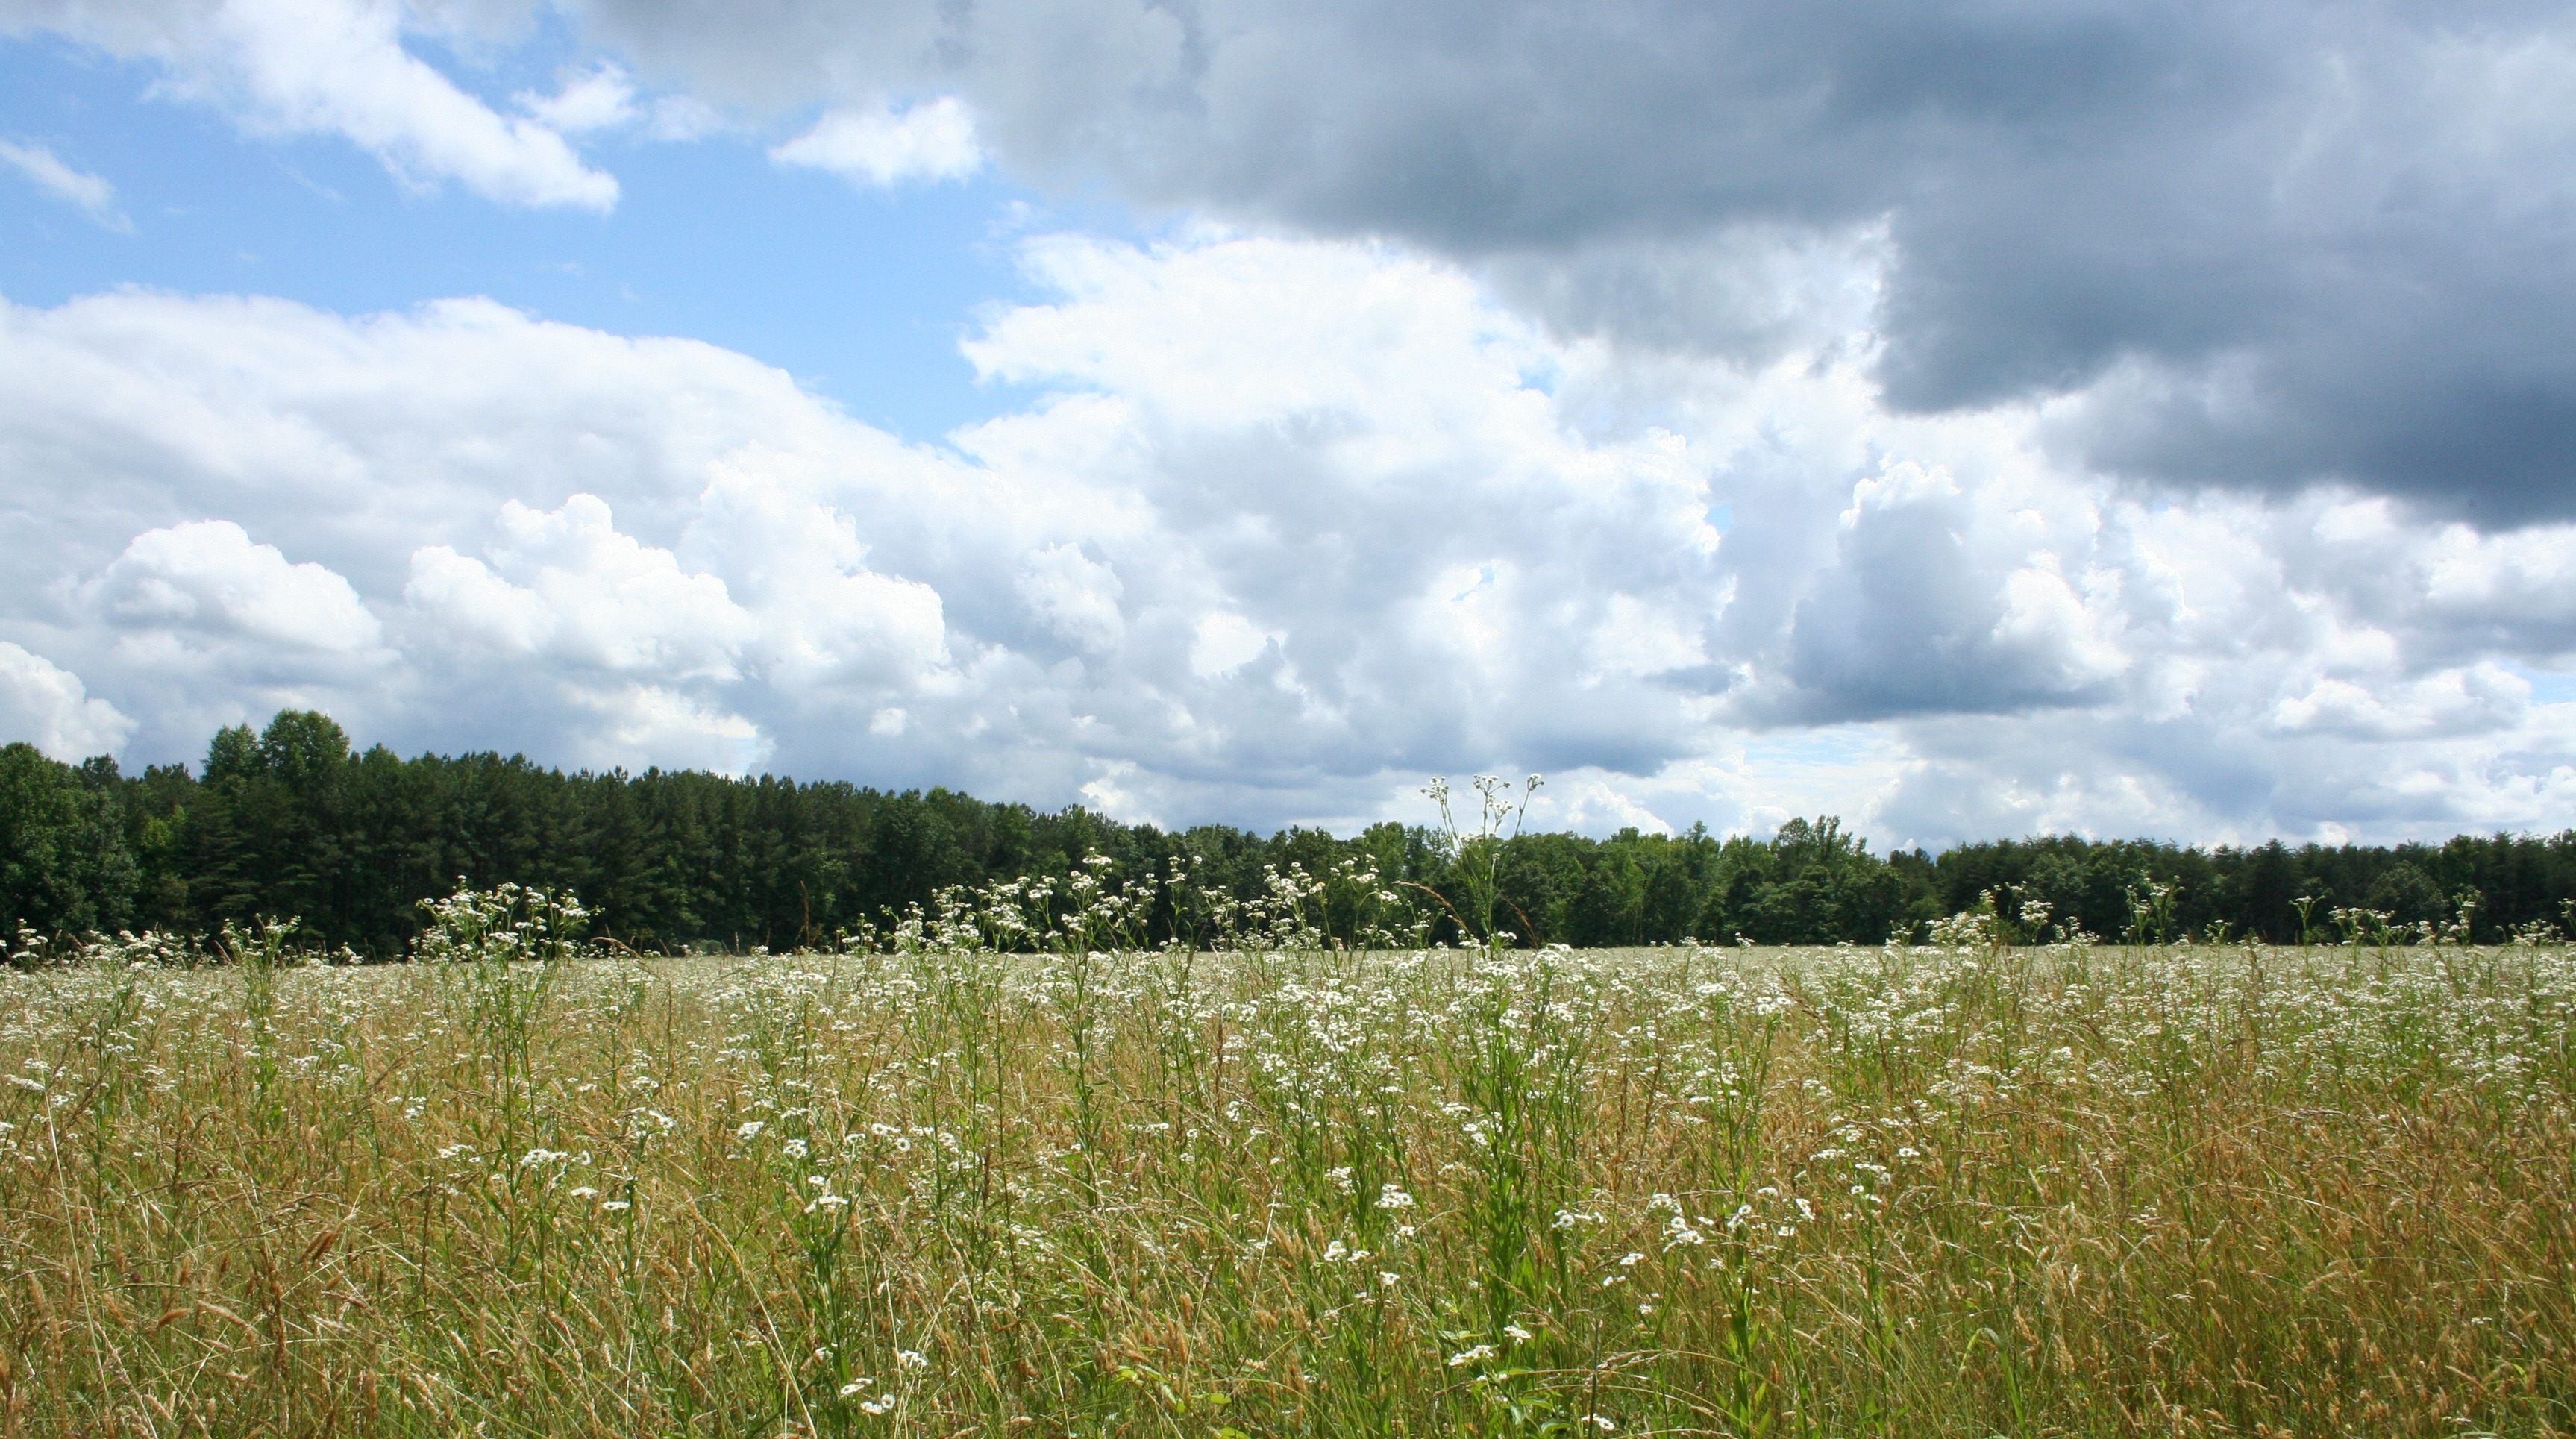
landscape, nature, grass, horizon, cloud, plant, sky, field, lawn, meadow, prairie, sunlight, hill, flower, view, atmosphere, environment, high, crop, tranquil, scenic, pasture, weather, agriculture, plain, cloudscape, wild flowers, outdoors, clouds, grassland, wetland, stratosphere, habitat, ecosystem, meteorology, steppe, rural area, storm clouds, natural environment, grass family